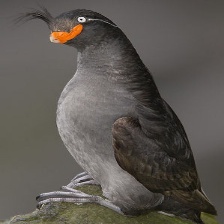
Species: CRESTED AUKLET
Scientific name: AETHIA CRISTATELLA